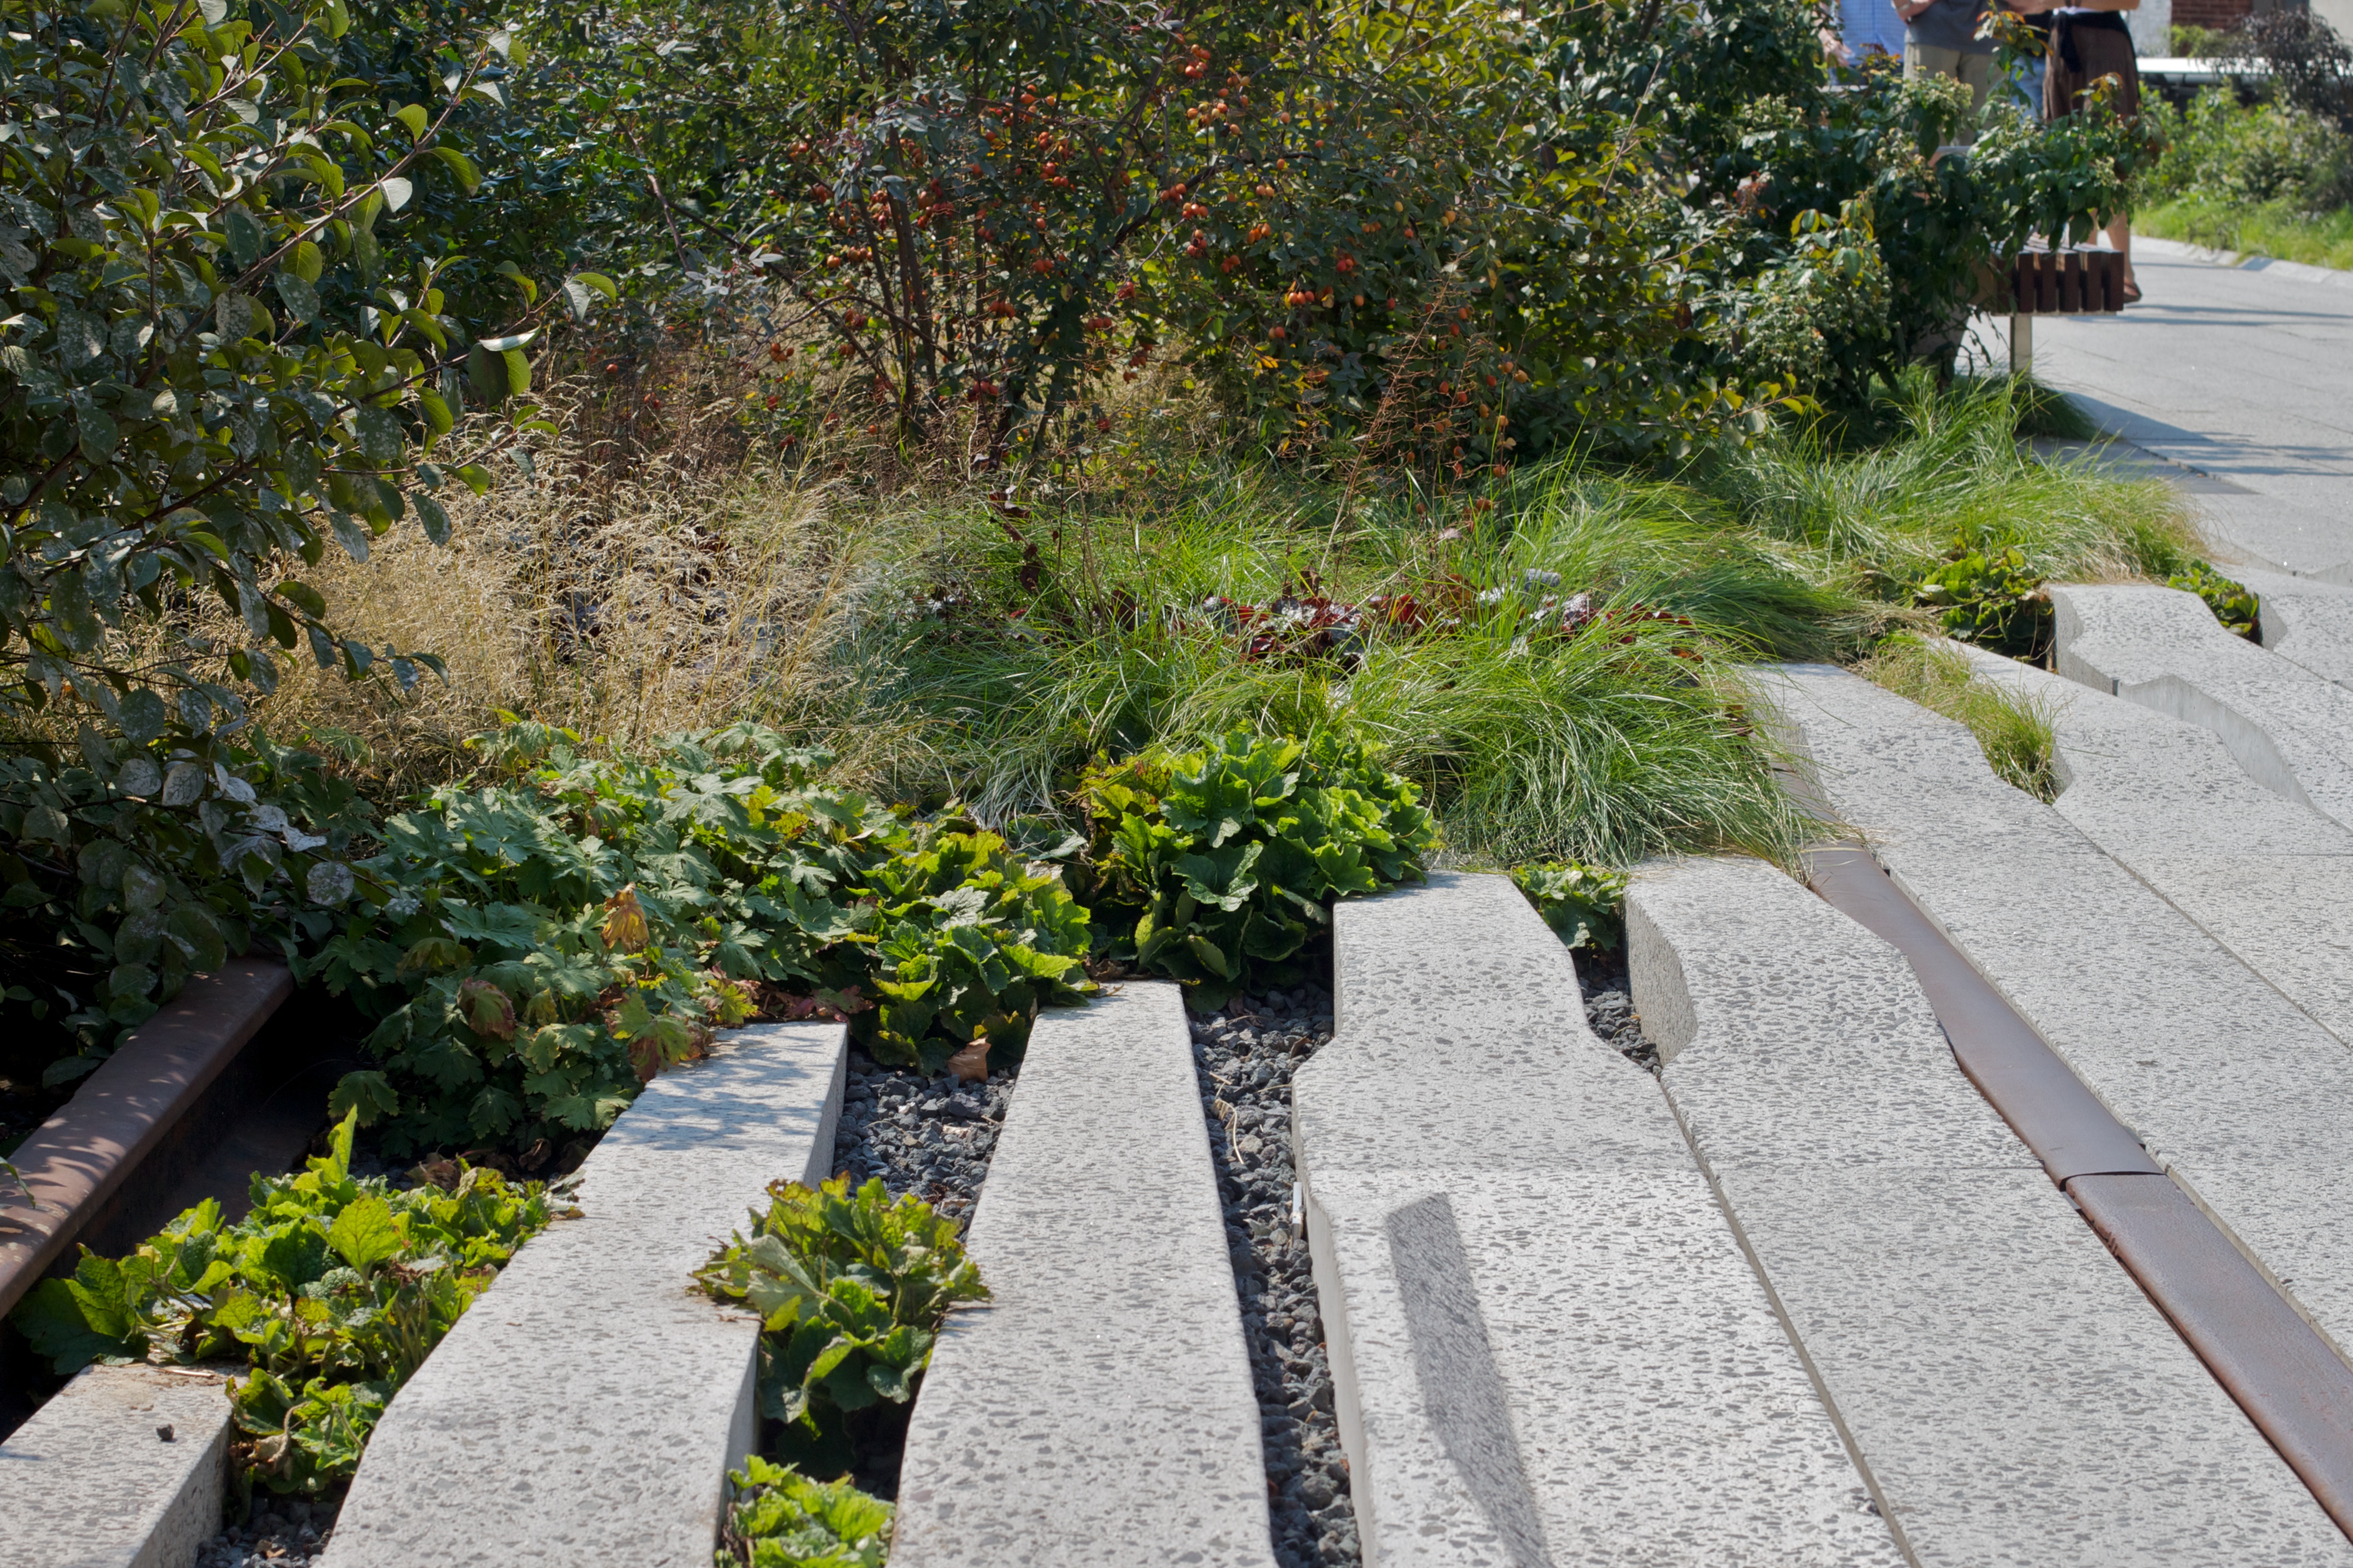
lawn, sidewalk, flower, walkway, backyard, garden, landscaping, courtyard, shrub, estate, yard, odyssey, road surface, residential area, landscape architect